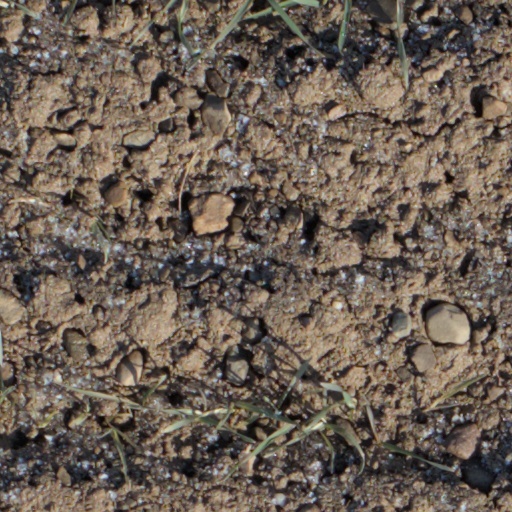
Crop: wheat